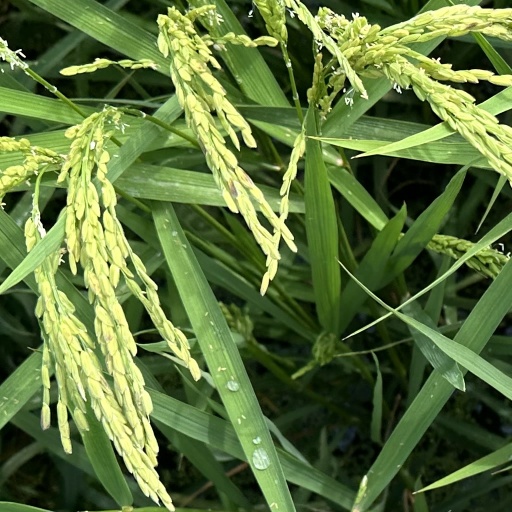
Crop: rice